Yasmin Hurd

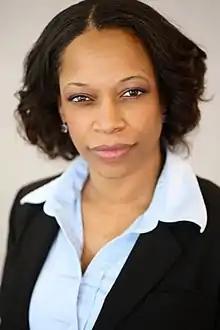

Yasmin Hurd is the Ward-Coleman Chair of Translational Neuroscience and the Director of the Addiction Institute at Mount Sinai. Hurd holds appointments as faculty of Neuroscience, Psychiatry, Pharmacology and Systems Therapeutics at the Icahn School of Medicine at Mount Sinai in New York City and is globally recognized for her translational research on the underlying neurobiology of substance use disorders and comorbid psychiatric disorders. Hurd's research on the transgenerational effects of early cannabis exposure on the developing brain and behavior and on the therapeutic properties of cannabidiol has garnered substantial media attention. In 2017, Dr. Hurd was elected to the National Academy of Medicine and, in 2022, Dr. Hurd was elected to the National Academy of Sciences (NAS).